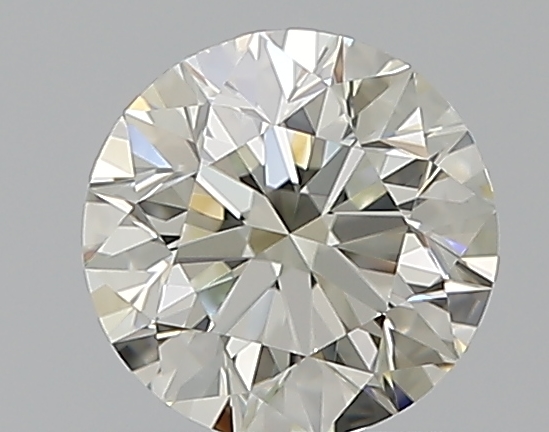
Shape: round
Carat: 1
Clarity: VS1
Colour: K
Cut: EX
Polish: EX
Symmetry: VG
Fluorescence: N
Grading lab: GIA
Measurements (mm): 6.29 x 6.34 x 4.01